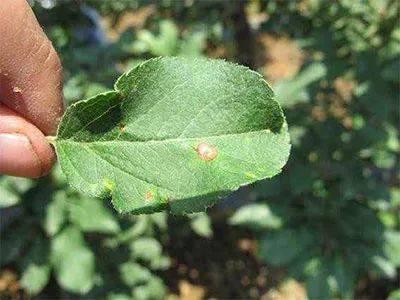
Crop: apple
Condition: scab